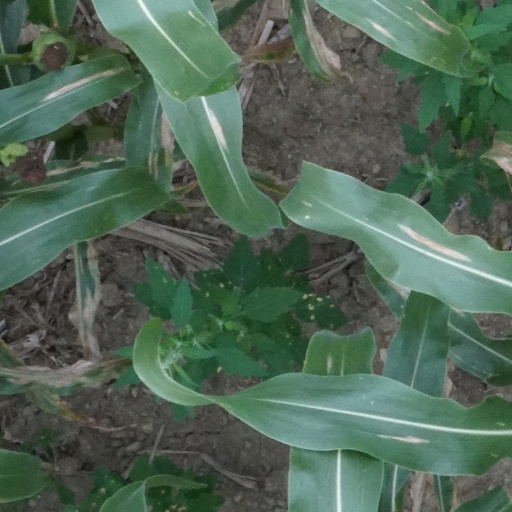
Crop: maize; corn